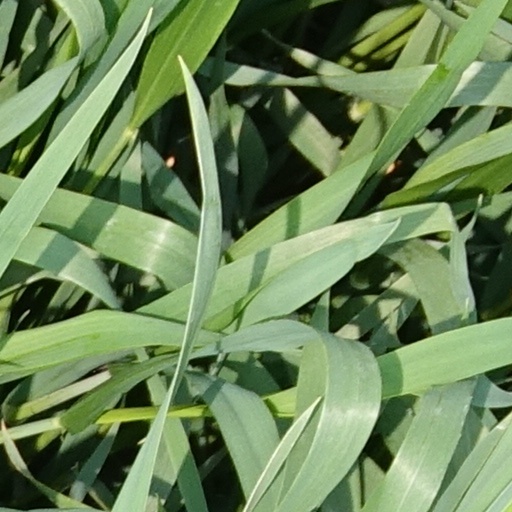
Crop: wheat